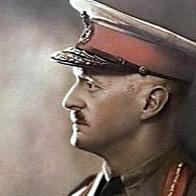
Age: 74